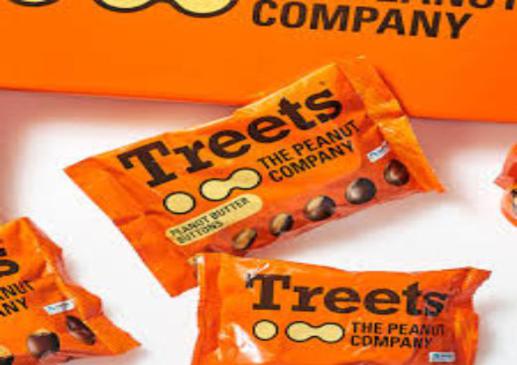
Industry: Food